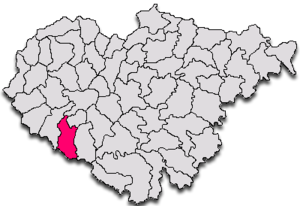
Sâg est une commune roumaine du județ de Sălaj, dans la région historique de Transylvanie et dans la région de développement du Nord-ouest.